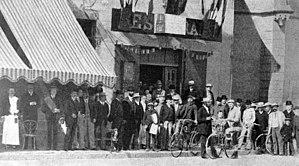
Paris-Brest-Paris 1891, le contrôle de Saint-Brieuc.
Un commissaire est une personne chargée par une autorité d'exécuter en son nom des fonctions temporaires. Il vient du verbe latin et a donné « commission ». Un commissaire est, en principe, un membre d'une commission ou une personne qui a reçu une commission.